Beyond the Reef (film)

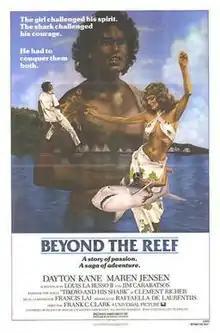
Theatrical release poster

Beyond the Reef is a 1981 American adventure film directed by Frank C. Clarke and written by Louis LaRusso II and James Carabatsos. The film stars Dayton Ka'ne, Maren Jensen, Kathleen Swan, Keahi Farden, Oliverio Maciel Diaz, George Tapare, David Nakuna, Robert Atamu and Bob Spiegel.